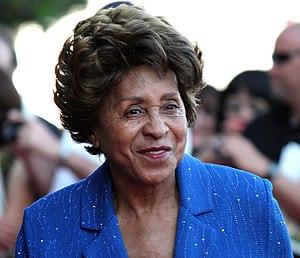
Marla Gibbs est une actrice américaine, née le 14 juin 1931 à Chicago.
American Horror Story: Hotel est la cinquième saison de la série d’anthologie American Horror Story. Le premier épisode fut diffusé le 7 octobre 2015, la série quant à elle avait été renouvelée en octobre 2014 et le thème de l’hôtel avait été annoncé en février 2015. Cette saison est la première à ne pas avoir dans son casting une des actrices principales : Jessica Lange. En revanche, plusieurs membres des castings précédents sont de retour : Evan Peters, Sarah Paulson, Denis O’Hare, Lily Rabe, Kathy Bates, Angela Bassett, Chloë Sevigny, Finn Wittrock, Wes Bentley, Gabourey Sidibe, Mare Winningham, Matt Bomer, John Carroll Lynch et Anthony Ruivivar ainsi que les nouveaux membres : Lady Gaga et Cheyenne Jackson.